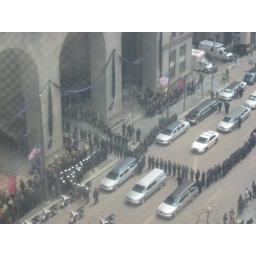
Preparing to remove the caskets from the city-county building in downtown Pittsburgh. Taken from the 7th floor of the Frick building.